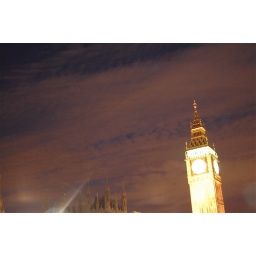
clock tower in the night sky.